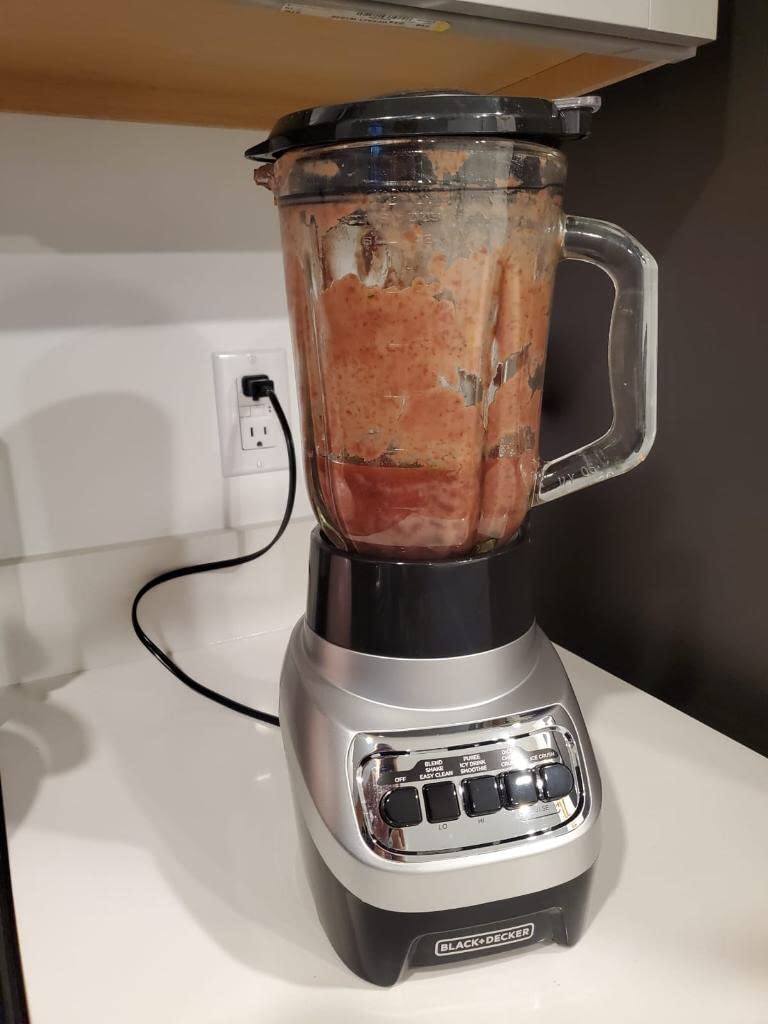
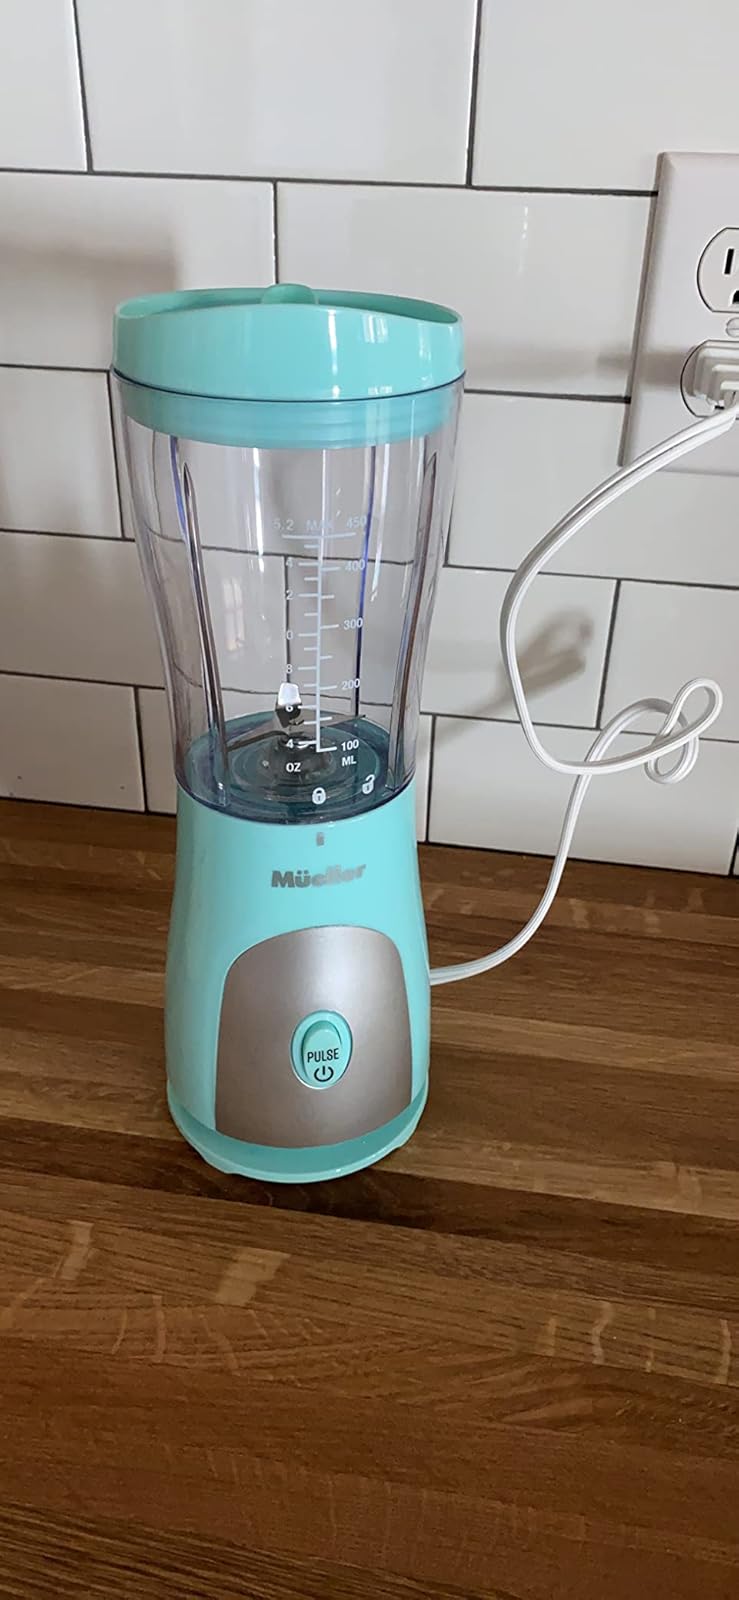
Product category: items_blender
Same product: no